Van Johnson

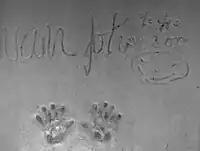
Van Johnson's hand prints in front of The Great Movie Ride at Walt Disney World's Disney's Hollywood Studios theme park

Johnson performed at social clubs in Newport while in high school. He moved to New York City after graduation in 1935 and joined the off-Broadway revue "Entre Nous".